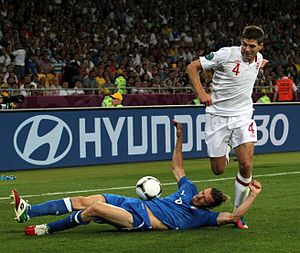
Steven Gerrard / Landsholdskarriere
Gerrard og Federico Balzaretti ved EM 2012
Steven George Gerrard MBE er en engelsk fodboldtræner og tidligere fodboldspiller. Han er siden sommeren 2018 træner i skotske Rangers F.C., hvortil han kom efter halvandet år som ungdomstræner i barndomsklubben Liverpool F.C. Det var i Liverpool, han havde en lang karriere og i mange år var holdets ubestridte anfører, hvilket han også var i en periode for Englands landshold, for hvilket han opnåede 114 kampe.